Jan Mans

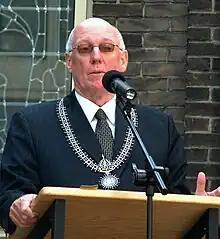
Jan Mans in front of the Enschede synagogue in 2004

J. H. H. (Jan) Mans (9 April 1940, Heerlen – 18 February 2021, Meerssen) was a Dutch politician of the Labour Party (PvdA).